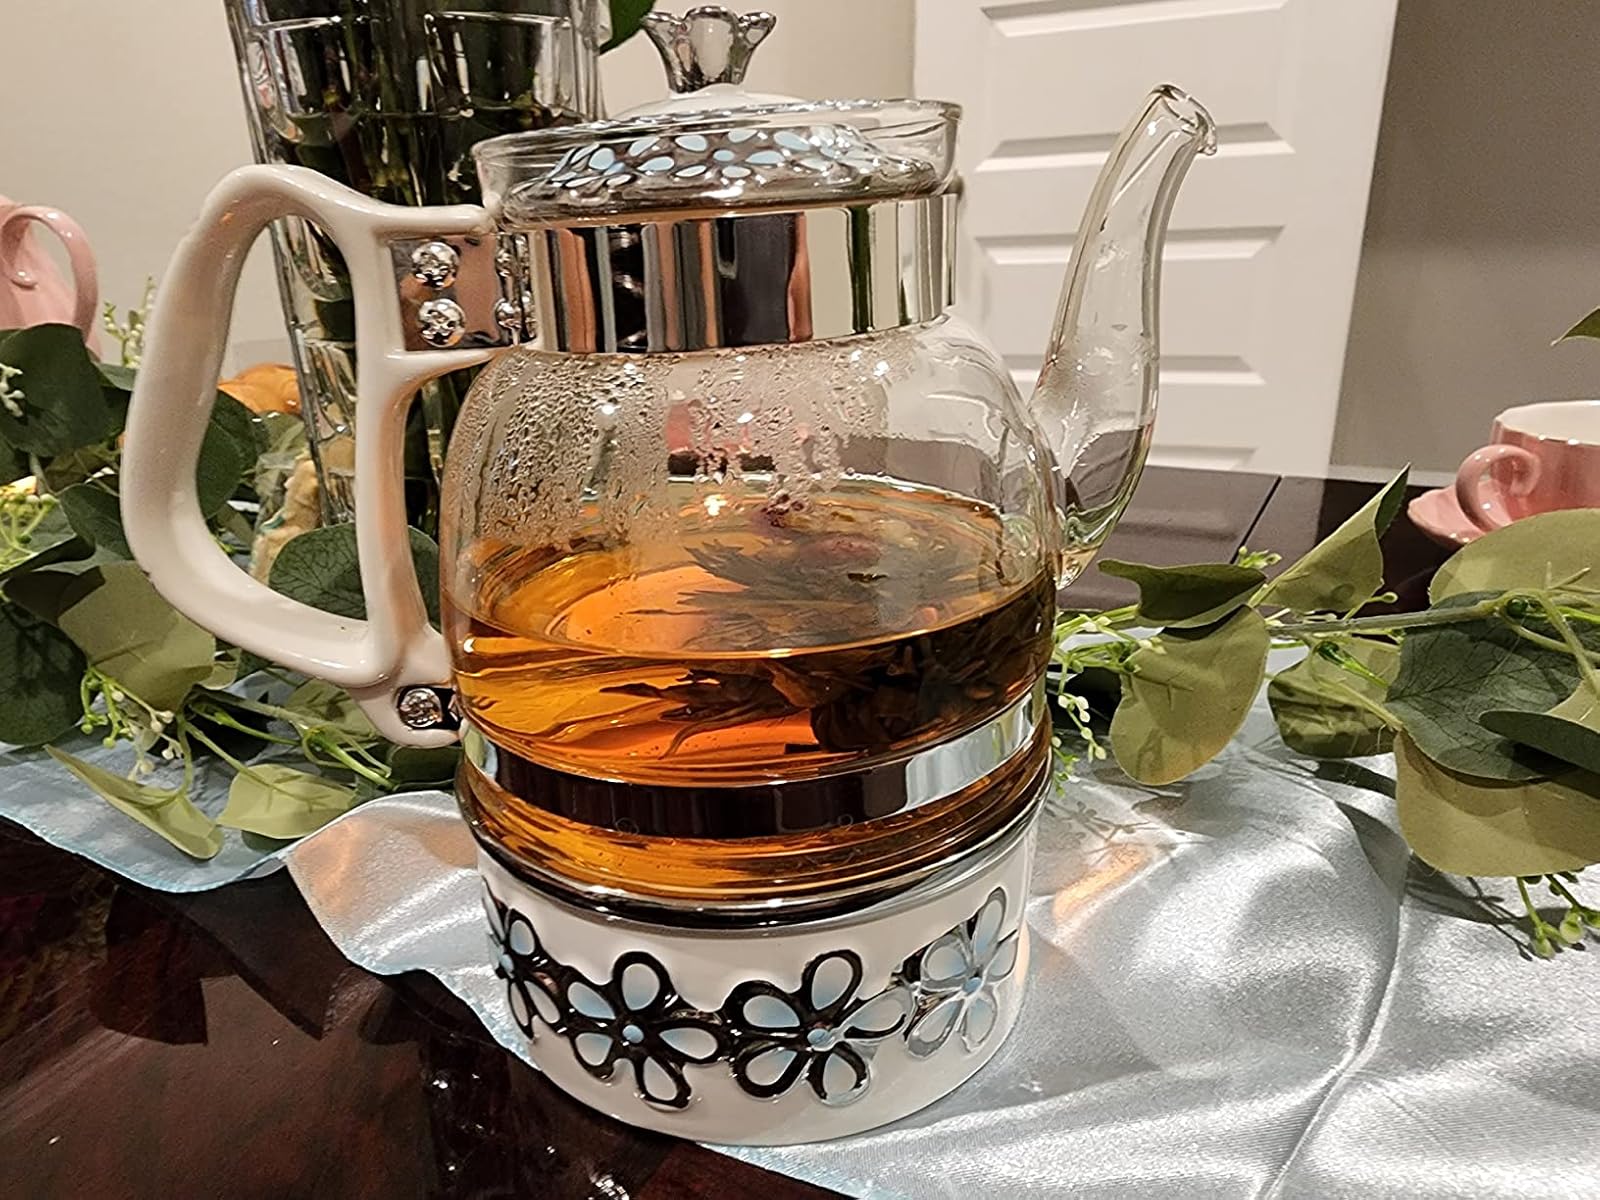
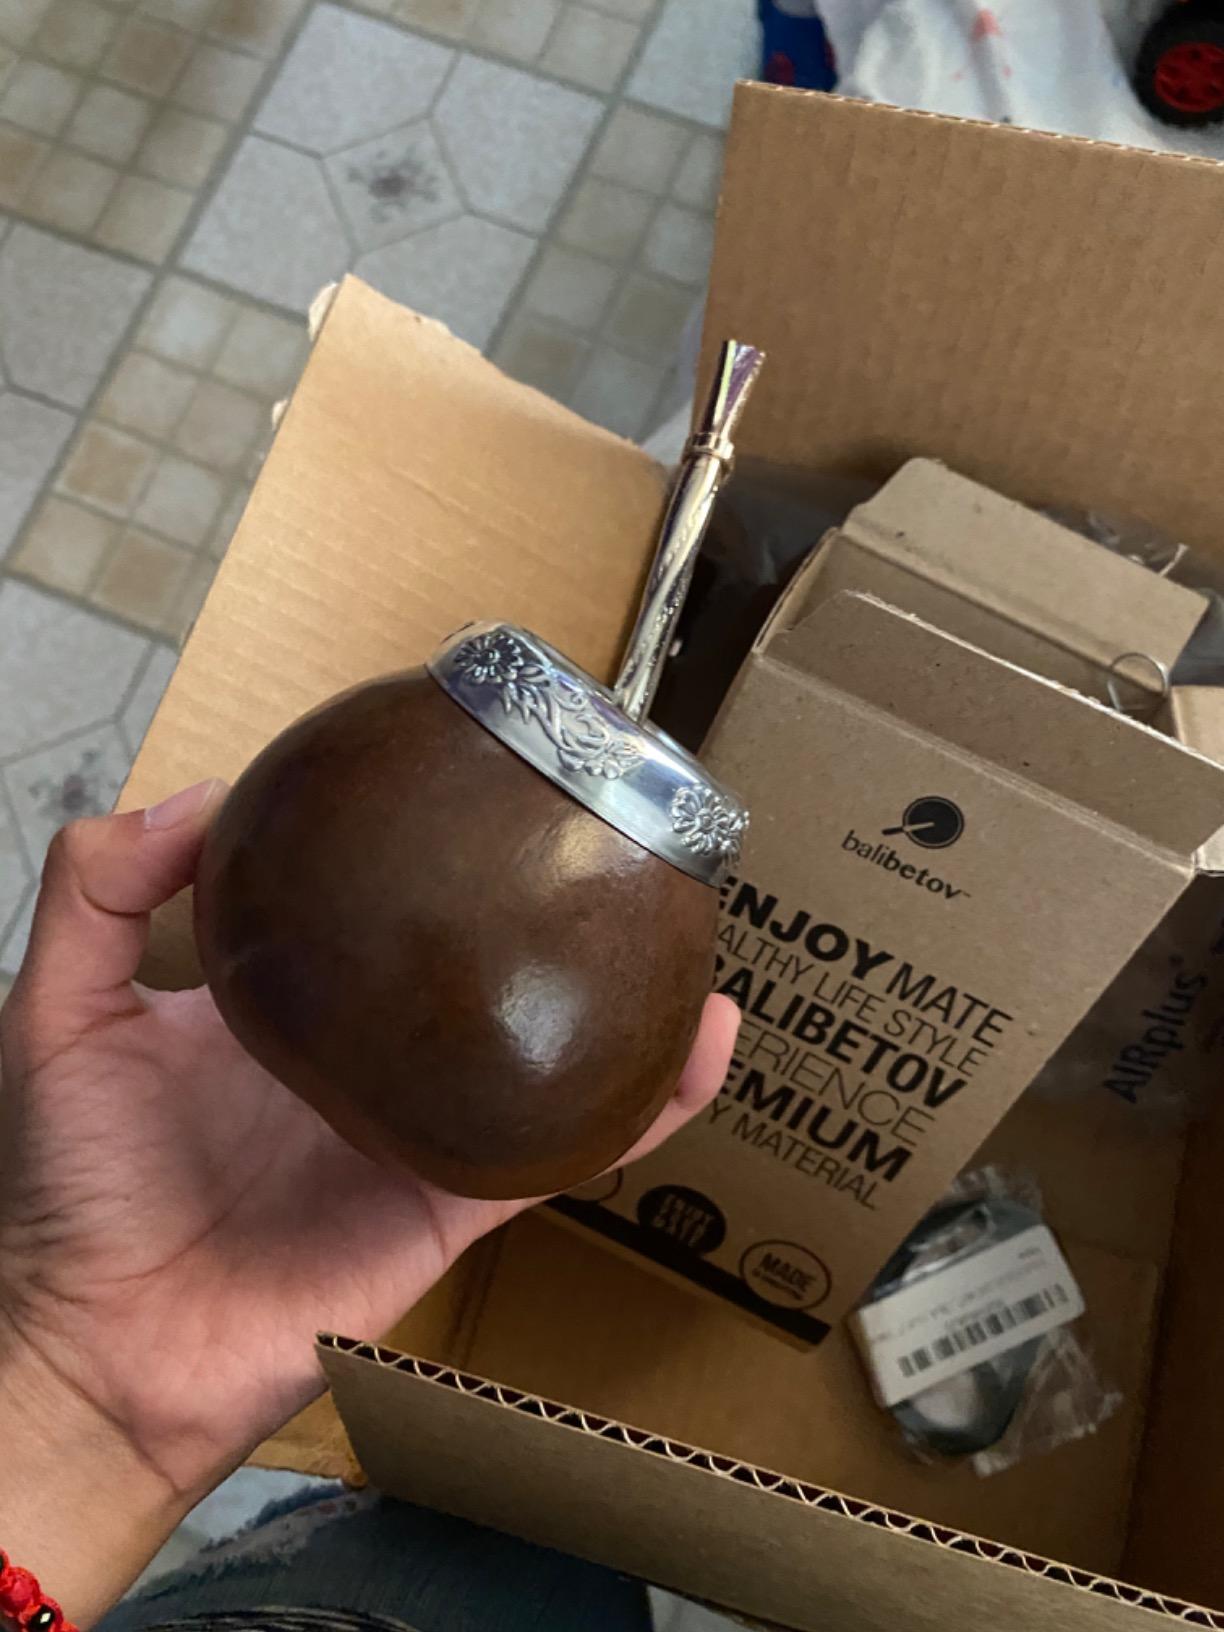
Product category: items_tea
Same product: no